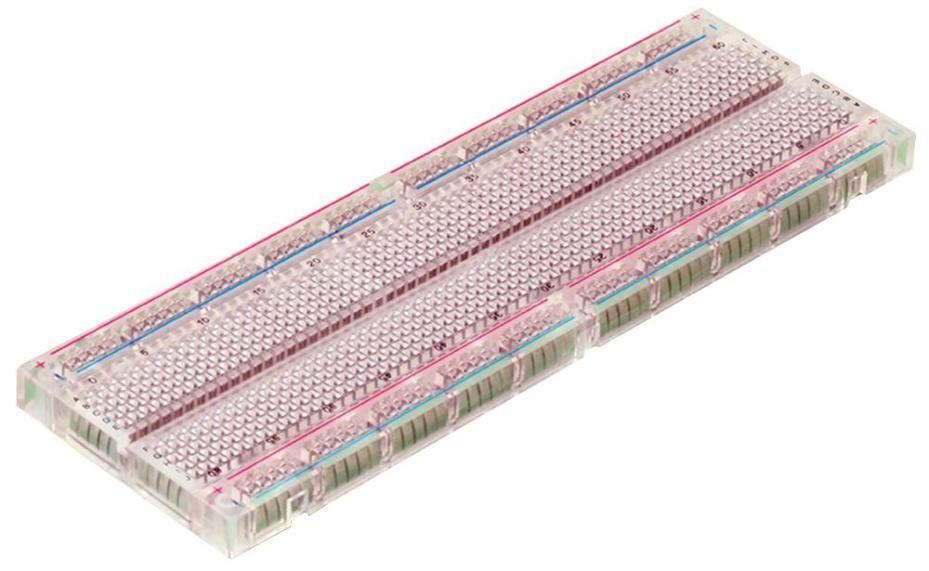
830 Point Solderless Breadboard, Transparent - PRO SIGNAL
High quality solderless breadboard with 830 Points, ideal for a range of prototyping applications. Features Positive and negative power rails Clip in design for easy expansion Phosphor bronze nickel plated contacts Suitable for a range of wire sizes (20-29AWG) Transparent ABS plastic material Self adhesive mounting Dimensions (HxWxD): 9x56x165mm Specifications Breadboard Type Solderless Breadboard Total Number of Tie Points 830Tie Points No. of Distribution Strips / Buses 2Bus Strips No. of Terminal Strips 1 Terminal Strip Board Dimensions (L x W) - Imperial 6.5" x 2.2" Board Dimensions (L x W) - Metric 165mm x 56mm Country of Origin: China
Brand: Rapidwarehouse
Category: Electronics > Circuit Boards & Components > Circuit Prototyping > Breadboards